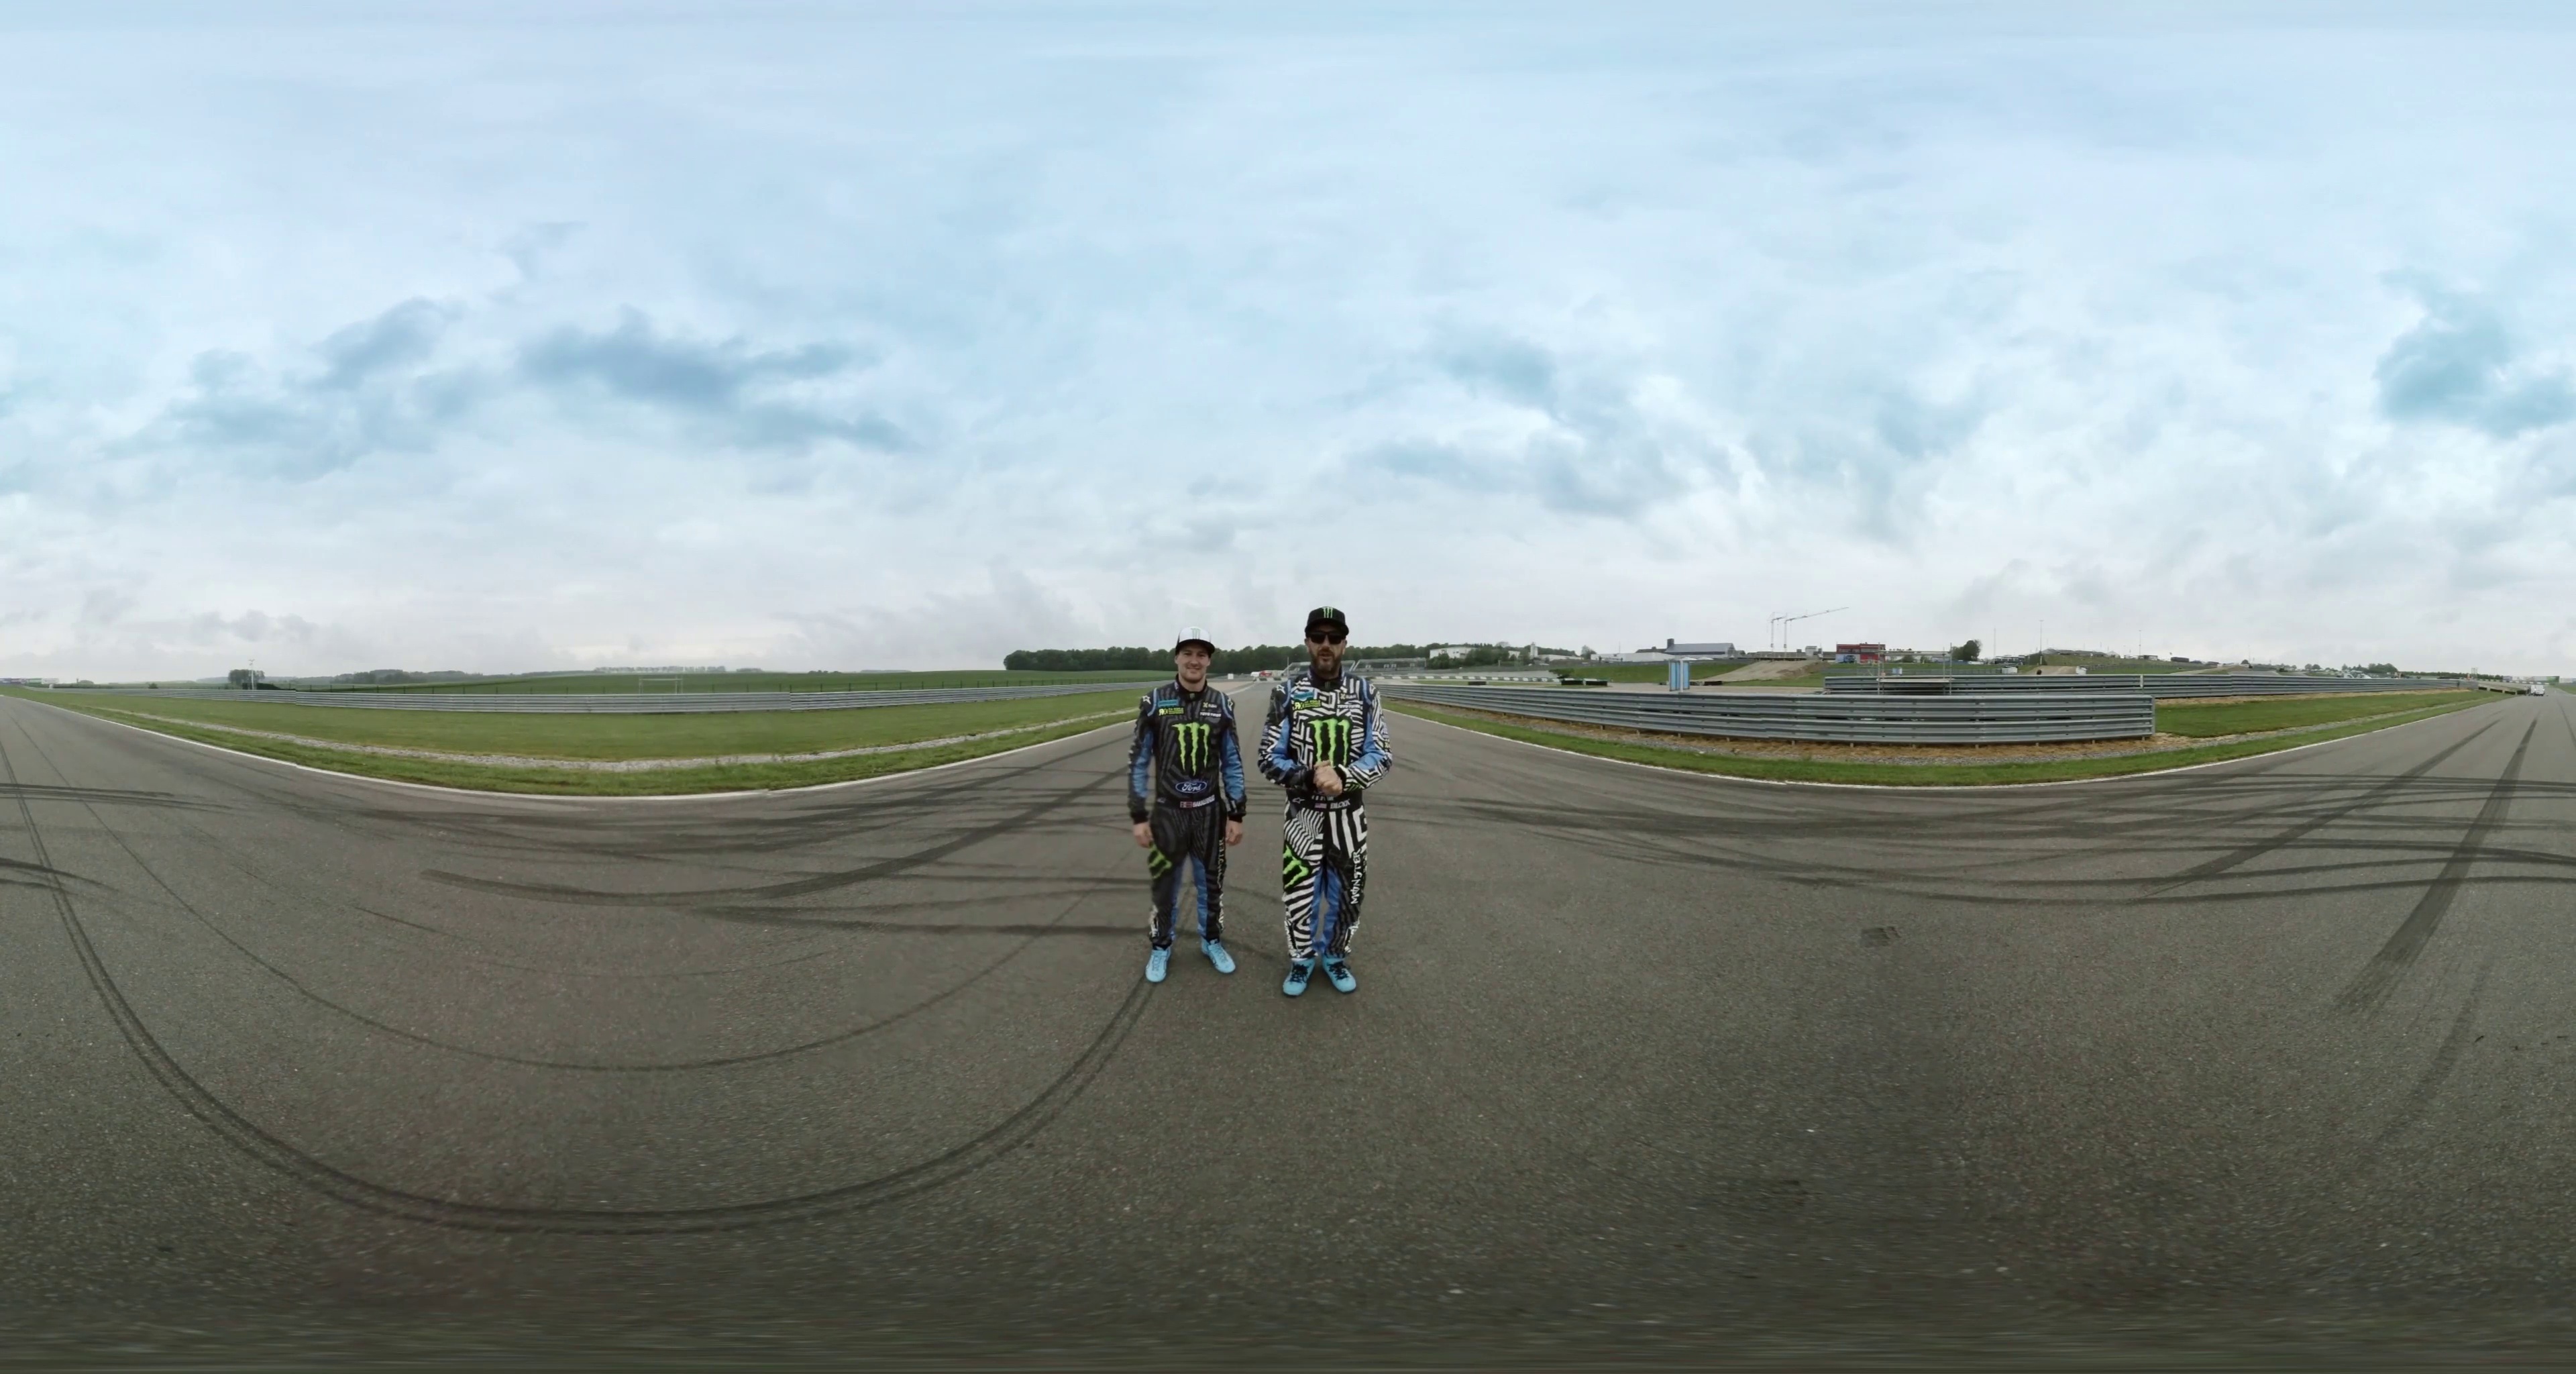
Referred object: the racer in the black-and-white striped racing suit

Referred object: walk forward to the two racers standing directly ahead

Referred object: the person standing to the left of the taller person